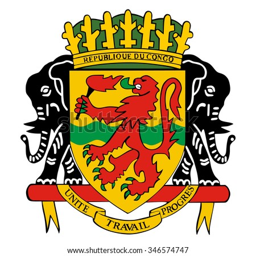
republic of the coat of arms against white background , vector illustration .